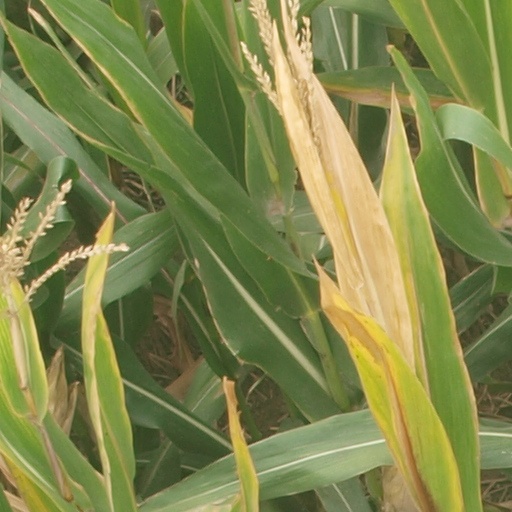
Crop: maize; corn